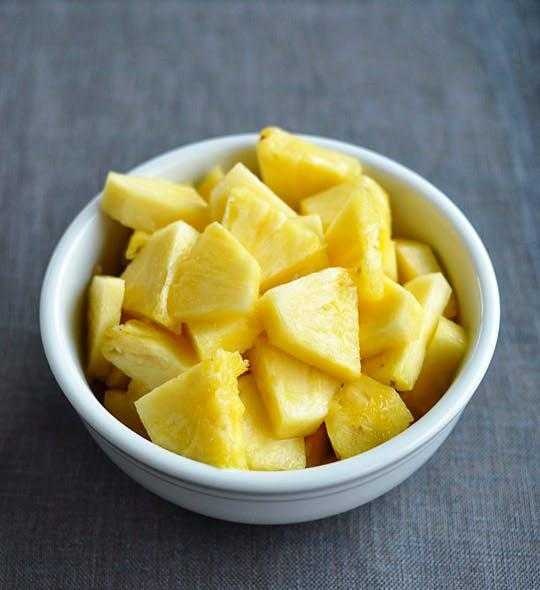
Label: Pineapple